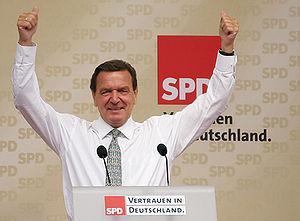
Le mot socialisme recouvre un ensemble très divers de courants de pensée et de mouvements politiques, dont le point commun est de rechercher une organisation sociale et économique plus juste. Le but originel du socialisme est d'obtenir l'égalité sociale, ou du moins une réduction des inégalités et, notamment pour les courants d'inspiration marxiste, d'établir une société sans classes sociales. Plus largement, le socialisme peut être défini comme une tendance politique, historiquement marquée à gauche, dont le principe de base est l'aspiration à un monde meilleur, fondé sur une organisation sociale harmonieuse et sur la lutte contre les injustices. Selon les contextes, le mot socialisme ou l'adjectif socialiste peuvent qualifier une idéologie, un parti politique, un régime politique ou une organisation sociale.